Operation Shader

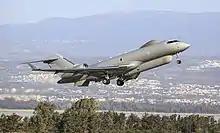
A Sentinel R1 taking off from RAF Akrotiri in support of Operation Shader.

In September 2015, Prime Minister David Cameron announced that two British-born Islamic State fighters, Rayeed Khan and Rahoul Amin, were targeted and killed in Syria by a Royal Air Force Reaper drone. During a statement in Parliament, the Prime Minister explained that it was a "lawful act of self defence" as the two fighters had been plotting attacks against the United Kingdom. The Ministry of Defence later clarified that the strike was not part of Operation Shader.